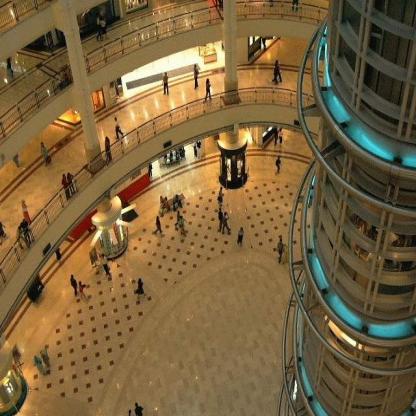
Scene: Indoor